Dewitt Log Homestead

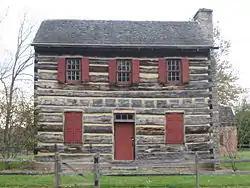
Front of the cabin

The Dewitt Log Homestead is a historic building near Oxford, Ohio, listed in the National Register on April 13, 1973.